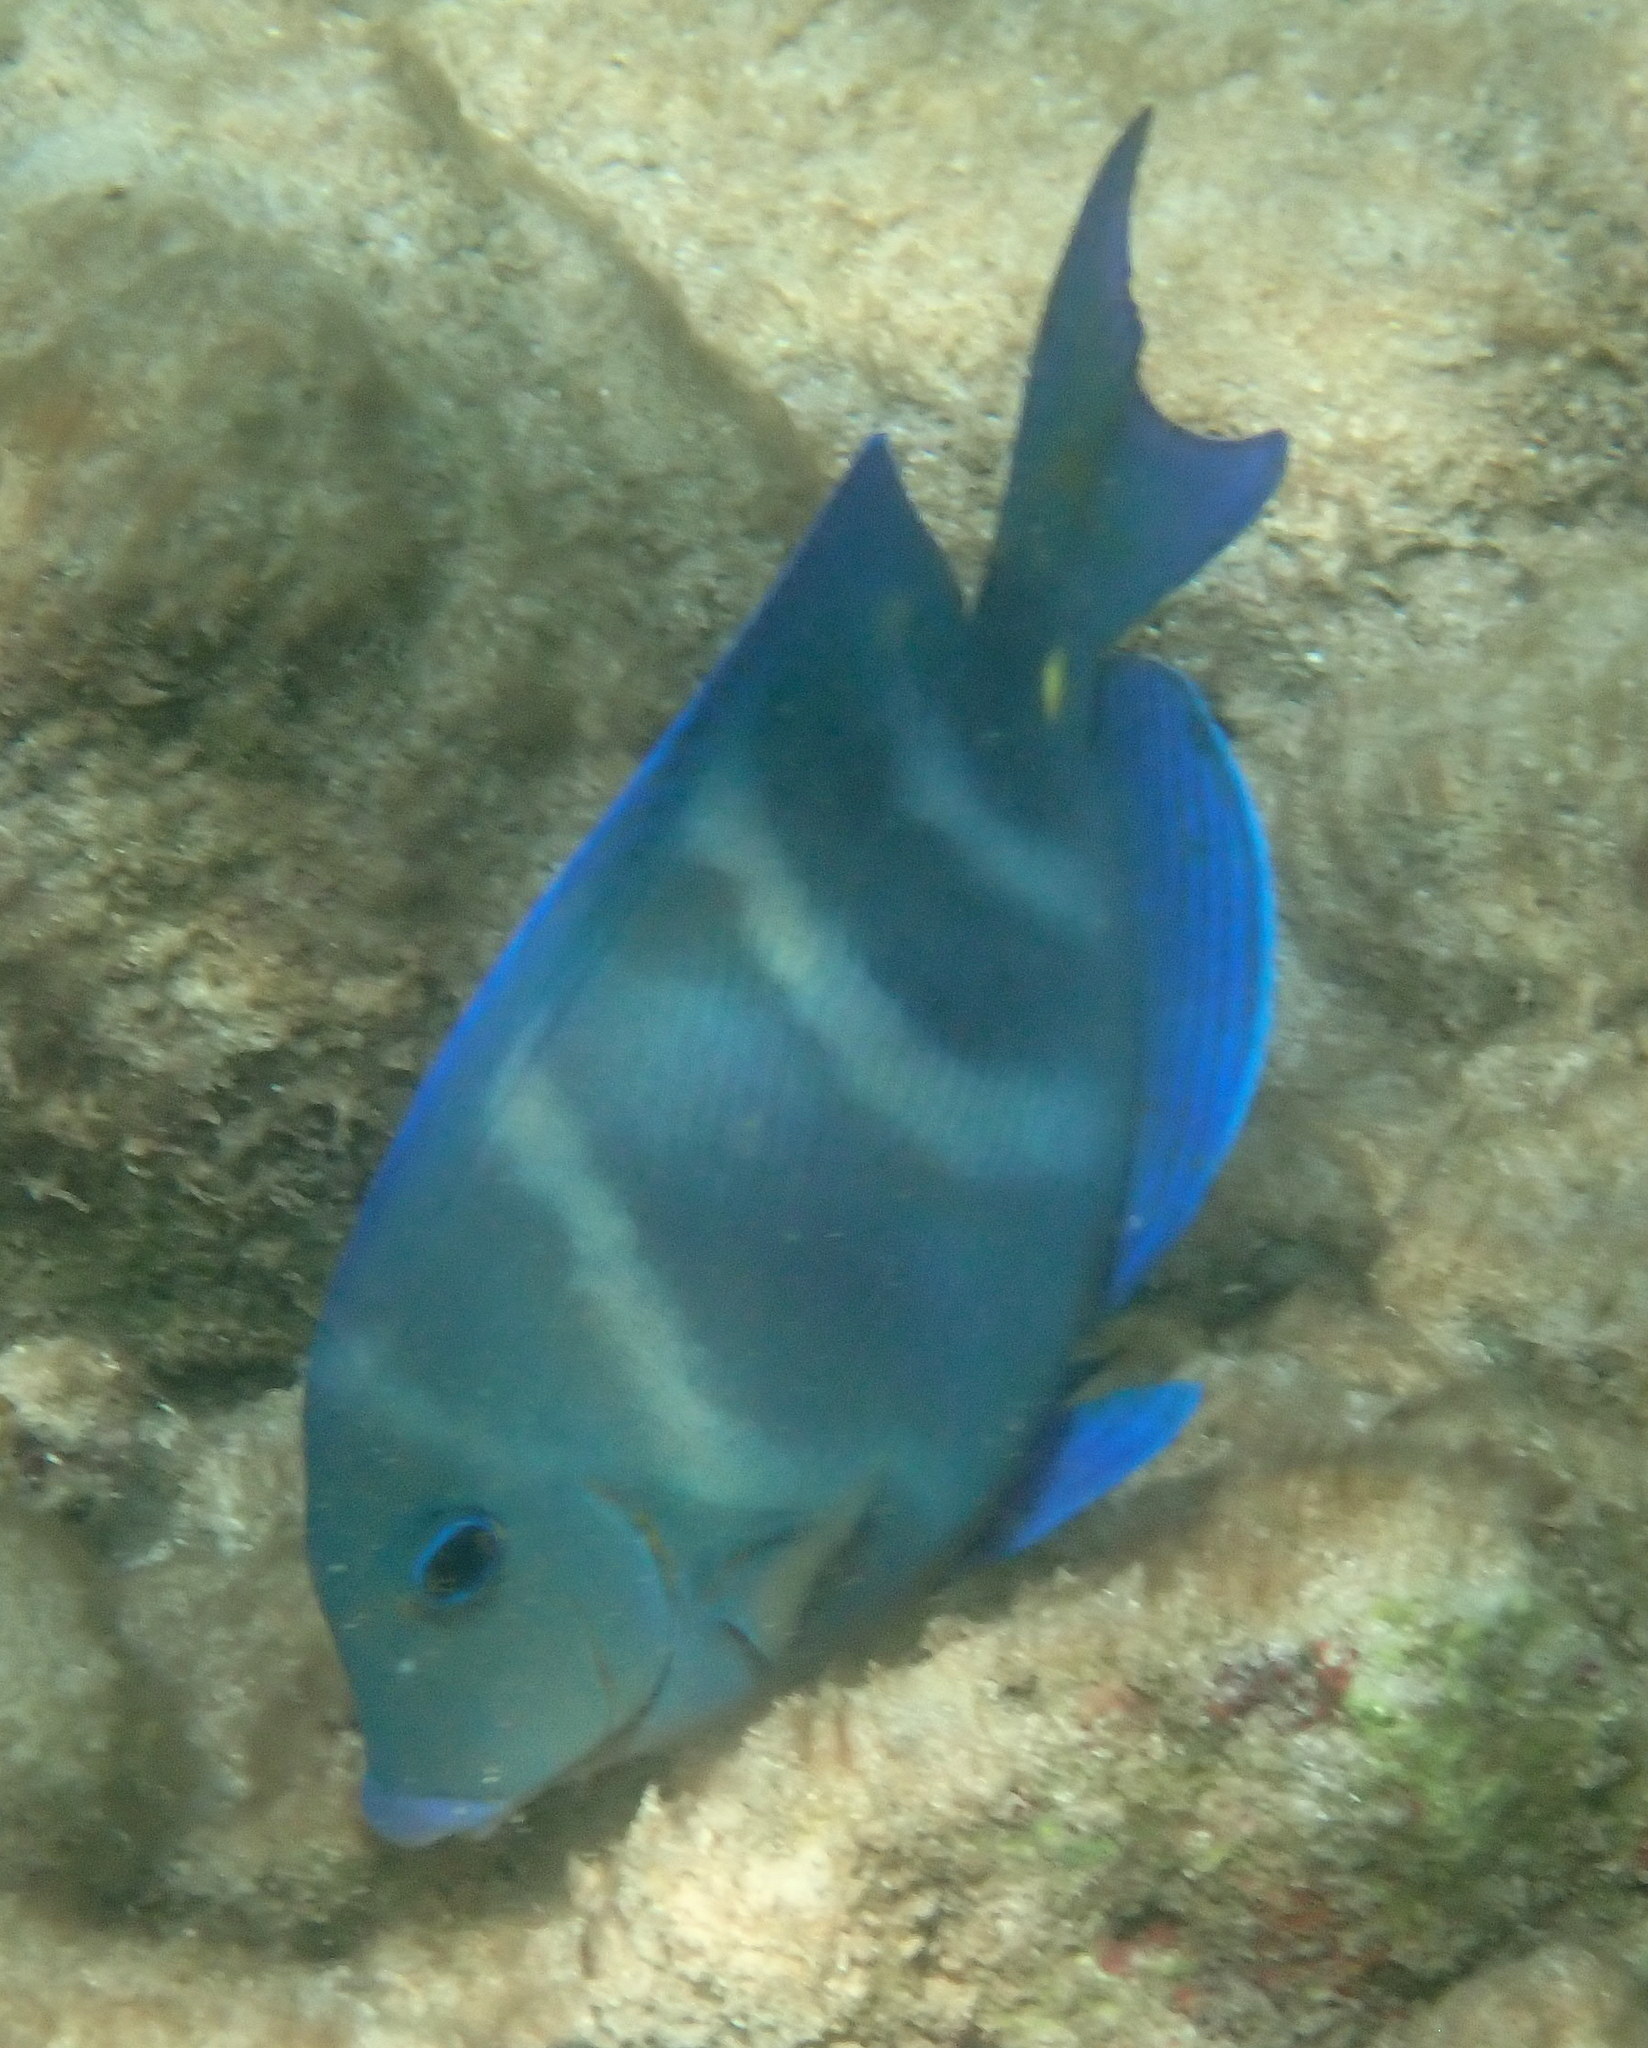
Acanthurus coeruleus (Atlantic Blue Tang)